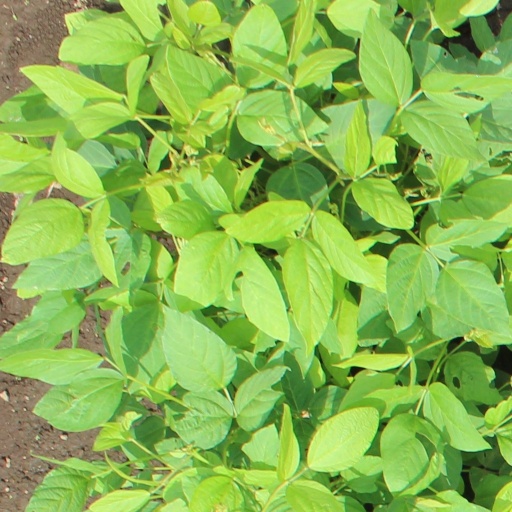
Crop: soybean